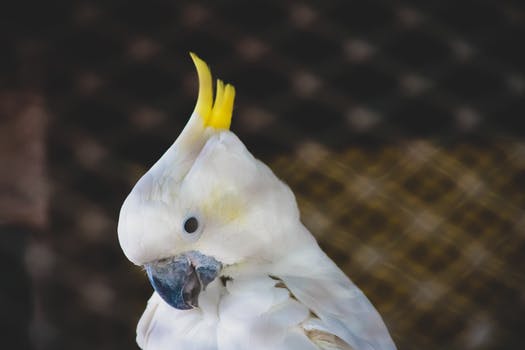
Label: No Watermark